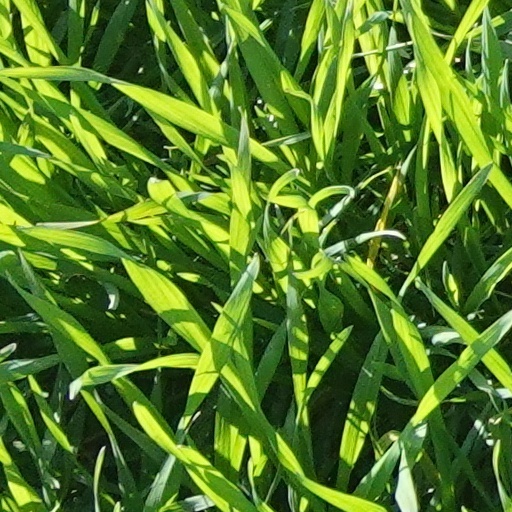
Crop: wheat